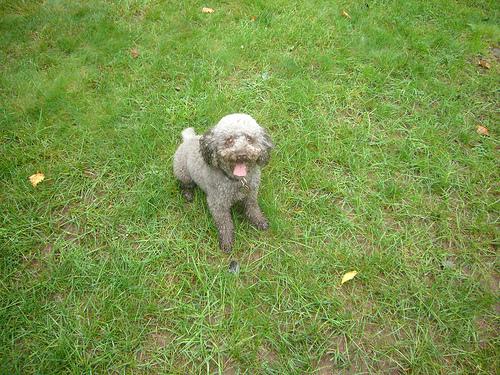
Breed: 200-n000010-miniature_poodle